Kuznetsov-class aircraft carrier

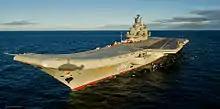
"Admiral Kuznetsov" underway in 2012. The shadow of a Ka-27 is visible on the bow.

"Admiral Flota Sovetskogo Soyuza Kuznetsov" was designed by the Neva Design Bureau, St. Petersburg, and built at the Nikolayev South Shipyard (Chernomorskoye Shipyard) in the Ukrainian SSR. She was launched in 1985, commissioned in 1990, and became fully operational in 1995. The vessel was named "Riga", "Leonid Brezhnev", and "Tbilisi", before finally being named after Soviet admiral Nikolay Kuznetsov.